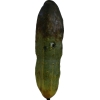
Label: cucumber